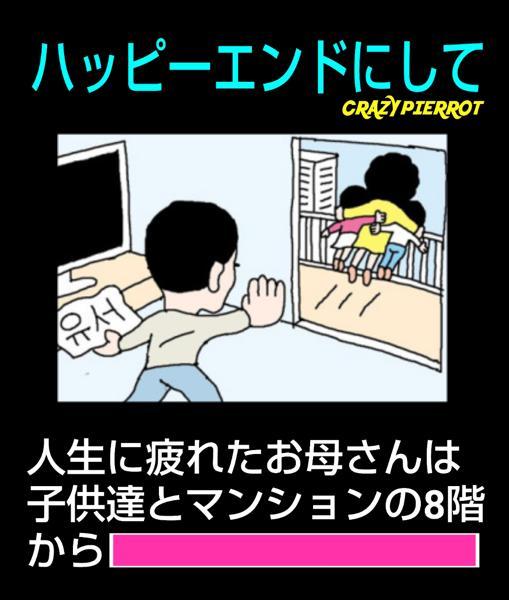
回答: ルーララ宇宙の風に乗る